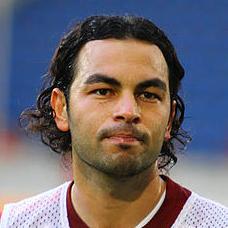
Age: 27